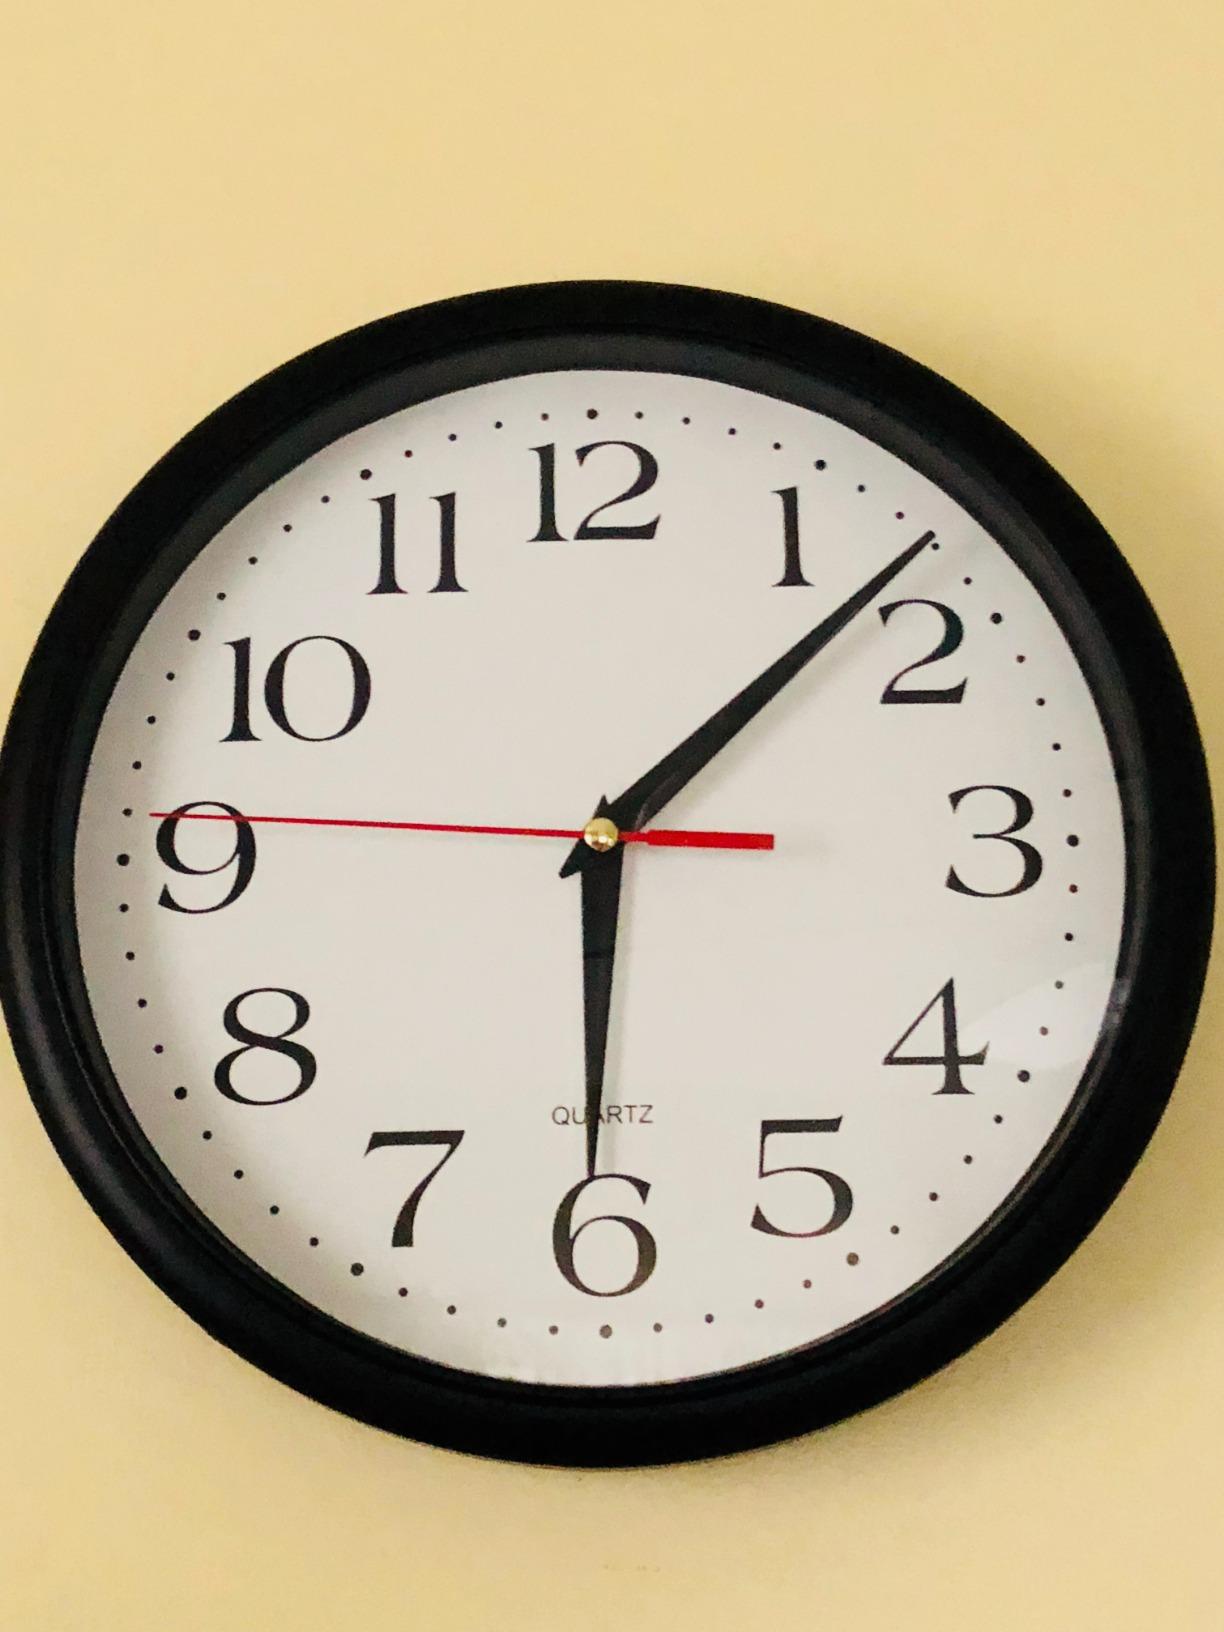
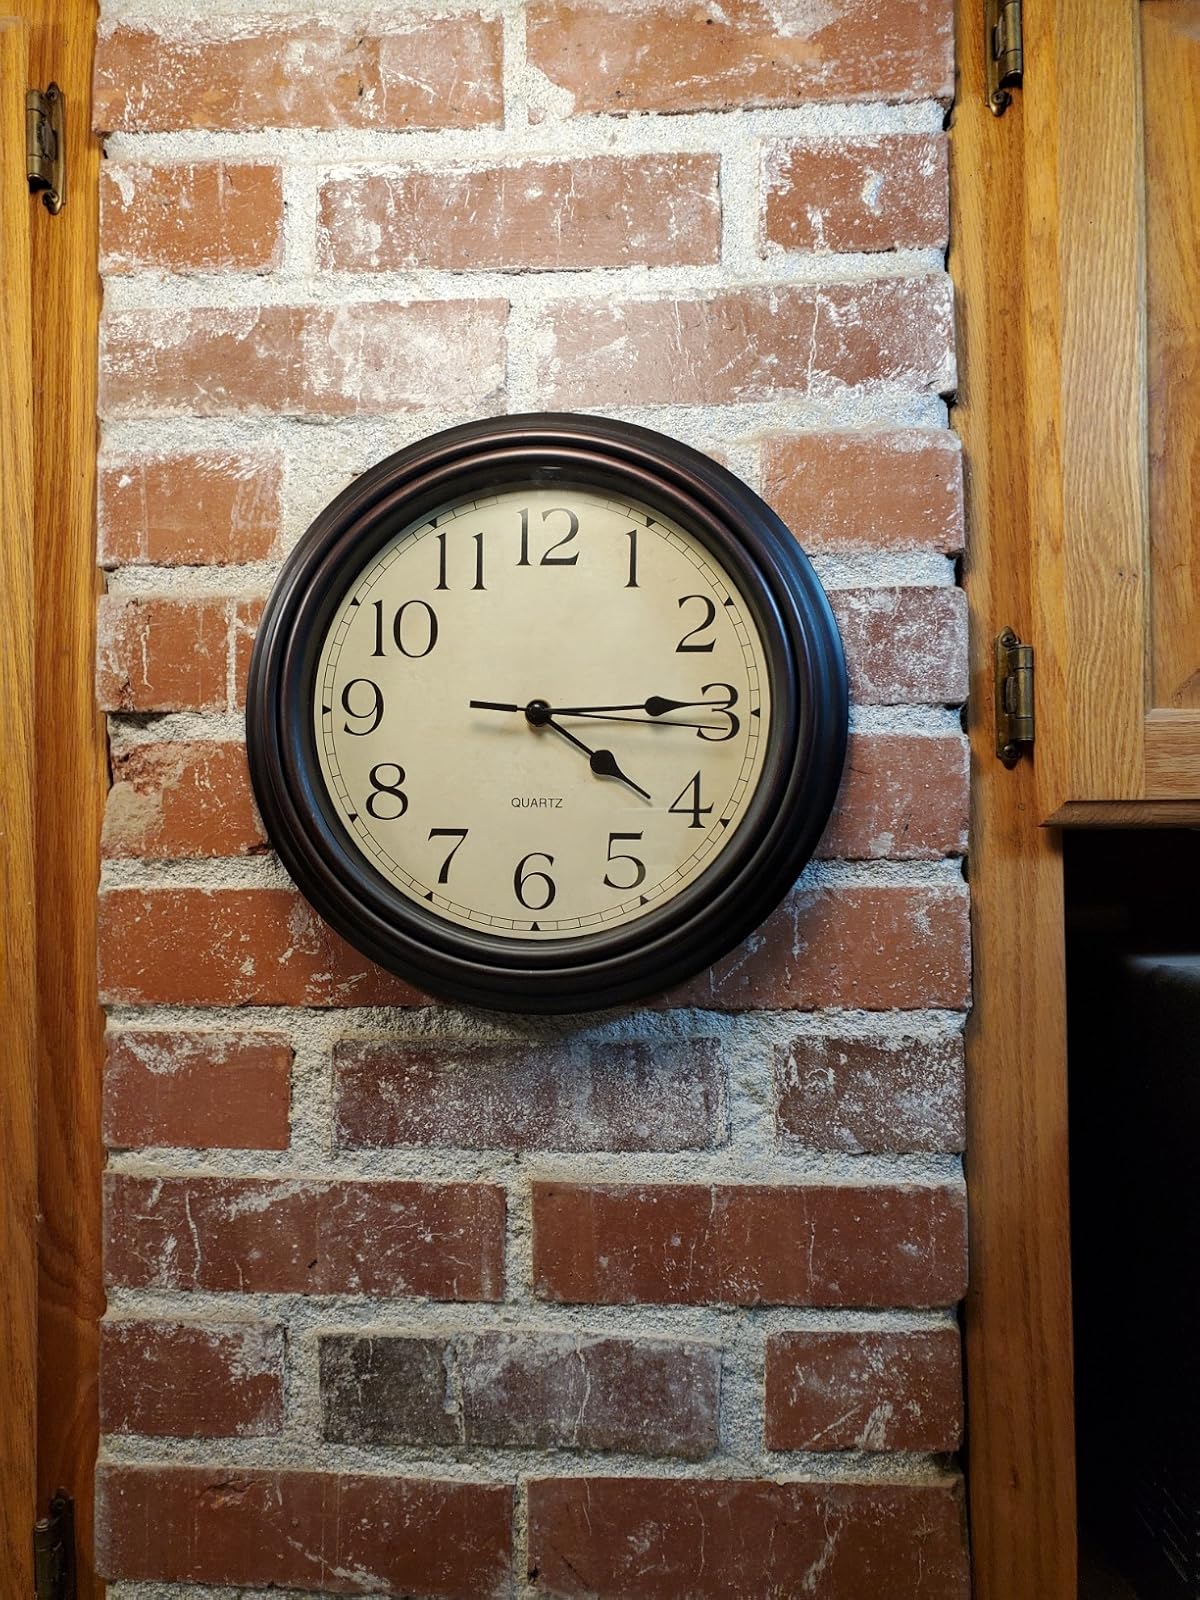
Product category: clock
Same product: no